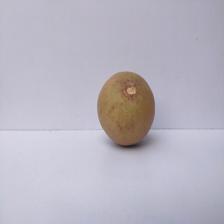
Size: Large